Kottarathil Sankunni

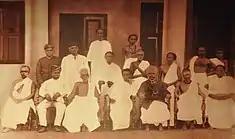
Bharatha Vilasam Sabha – Kottarathil Sankunni, Ulloor S. Parameswara Iyer, Kodungallur Kunjikkuttan Thampuran and Vallathol Narayana Menon are seen in the picture

Sankunni's contributions cover both prose and poetry, including Kathakali literature, Thullal, kilipattu, "vanchipattu" and other genres of literature. His works include: